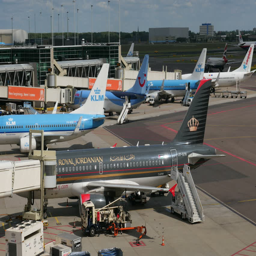
medium shot of a number of airplanes standing at the gate .